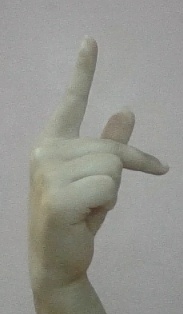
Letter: dha